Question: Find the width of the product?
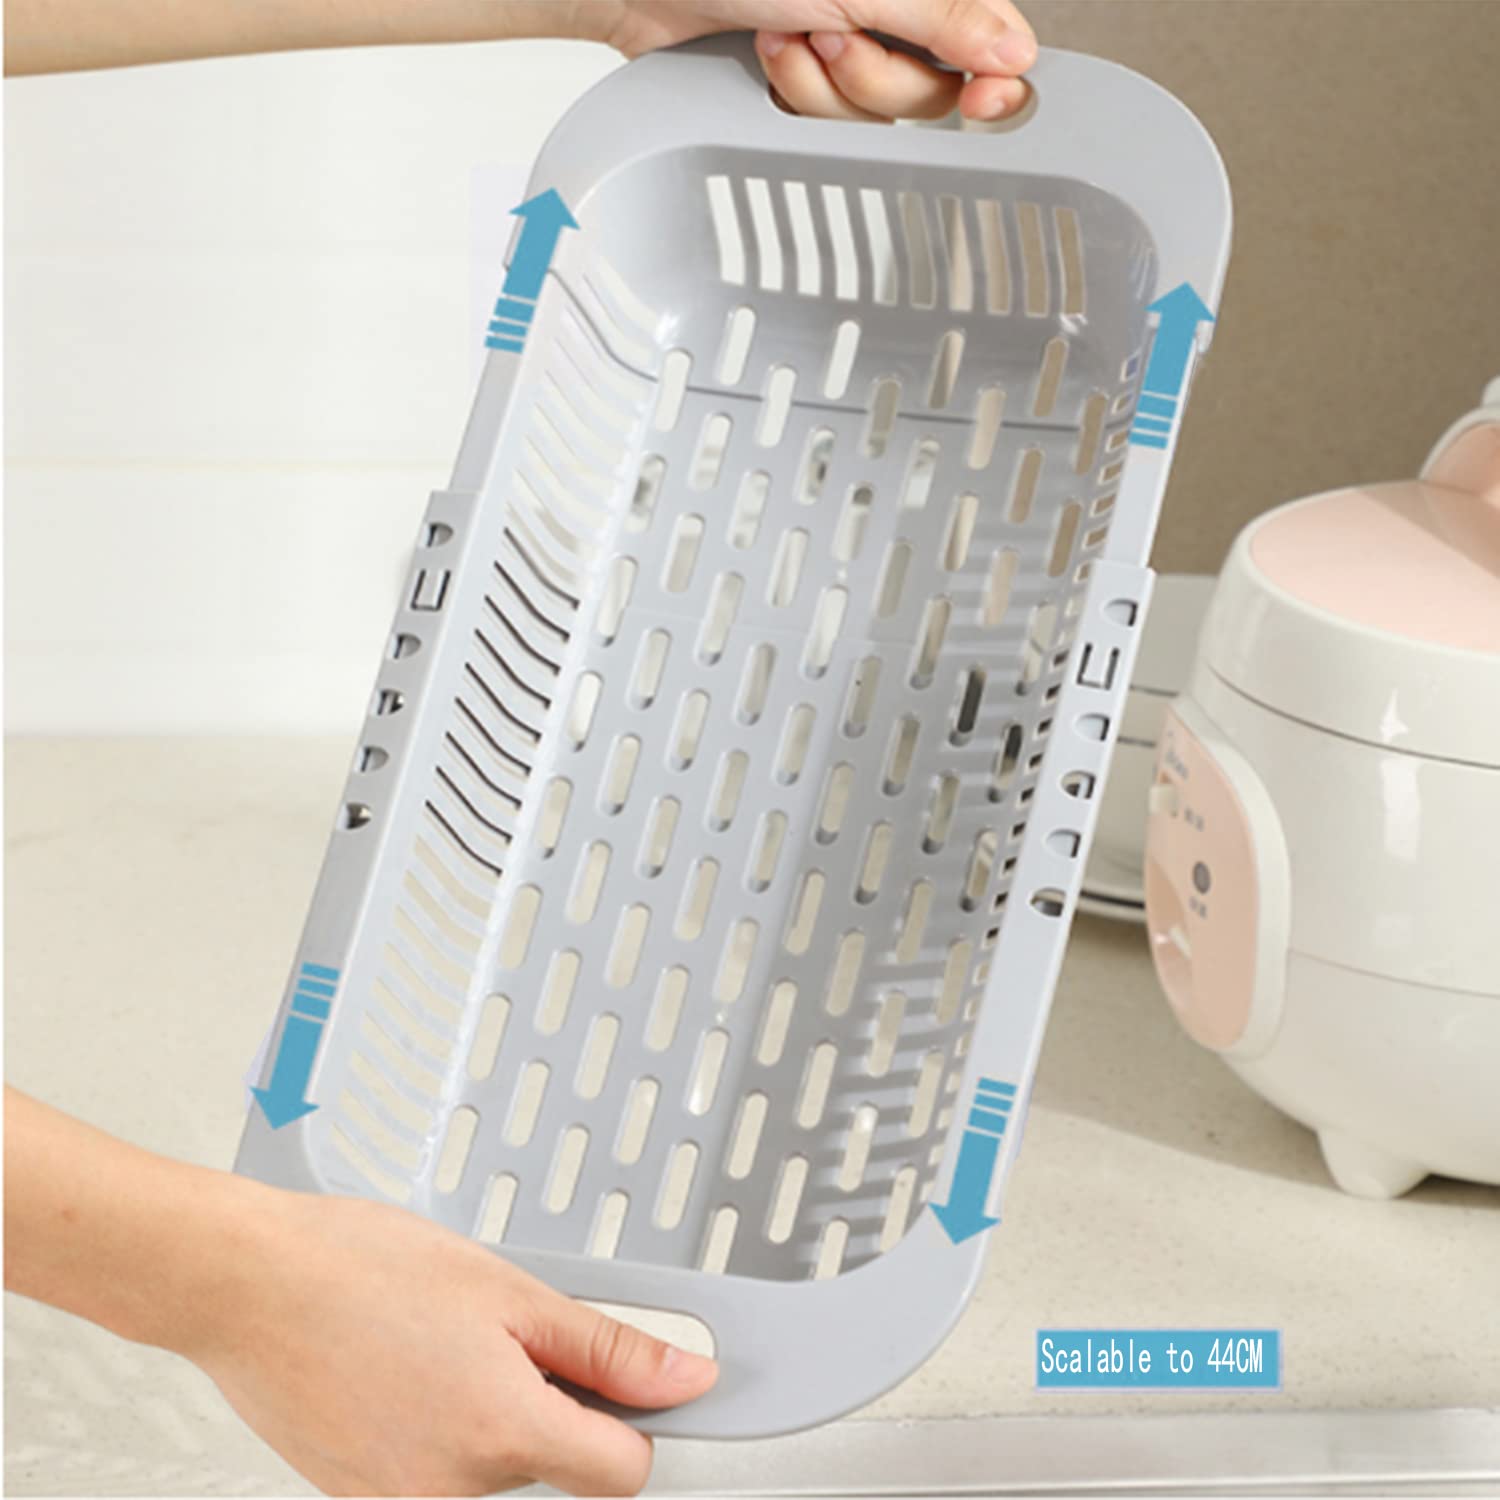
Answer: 44.0 centimetre